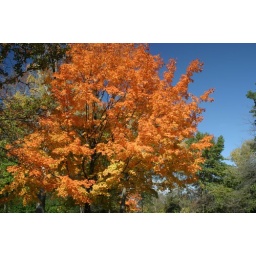
A unaltered or photoshopped tree of brilliant golden bronze at Pearson Park in Oregon ,Ohio.